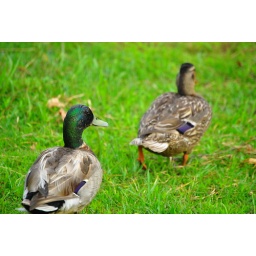
Two little ducks were playing in the lake by our campsite.